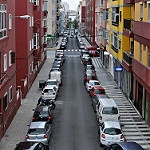
Label: street